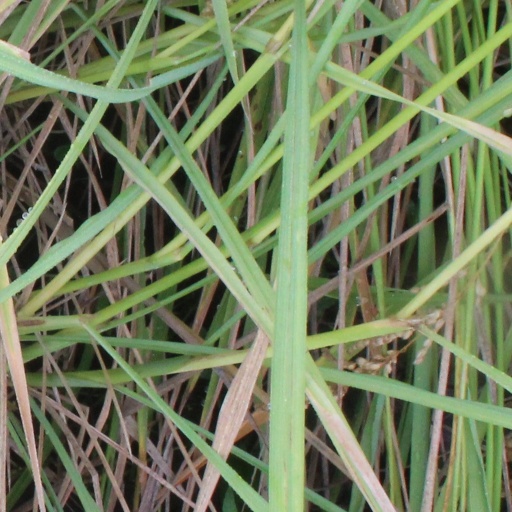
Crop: rice